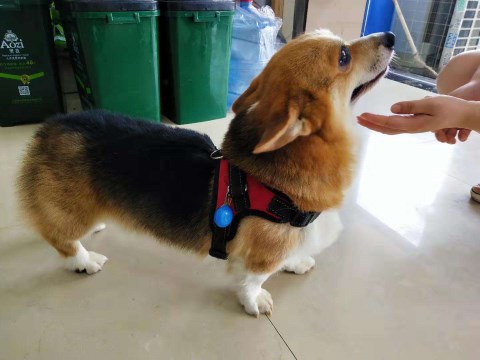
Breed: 2909-n000116-Cardigan